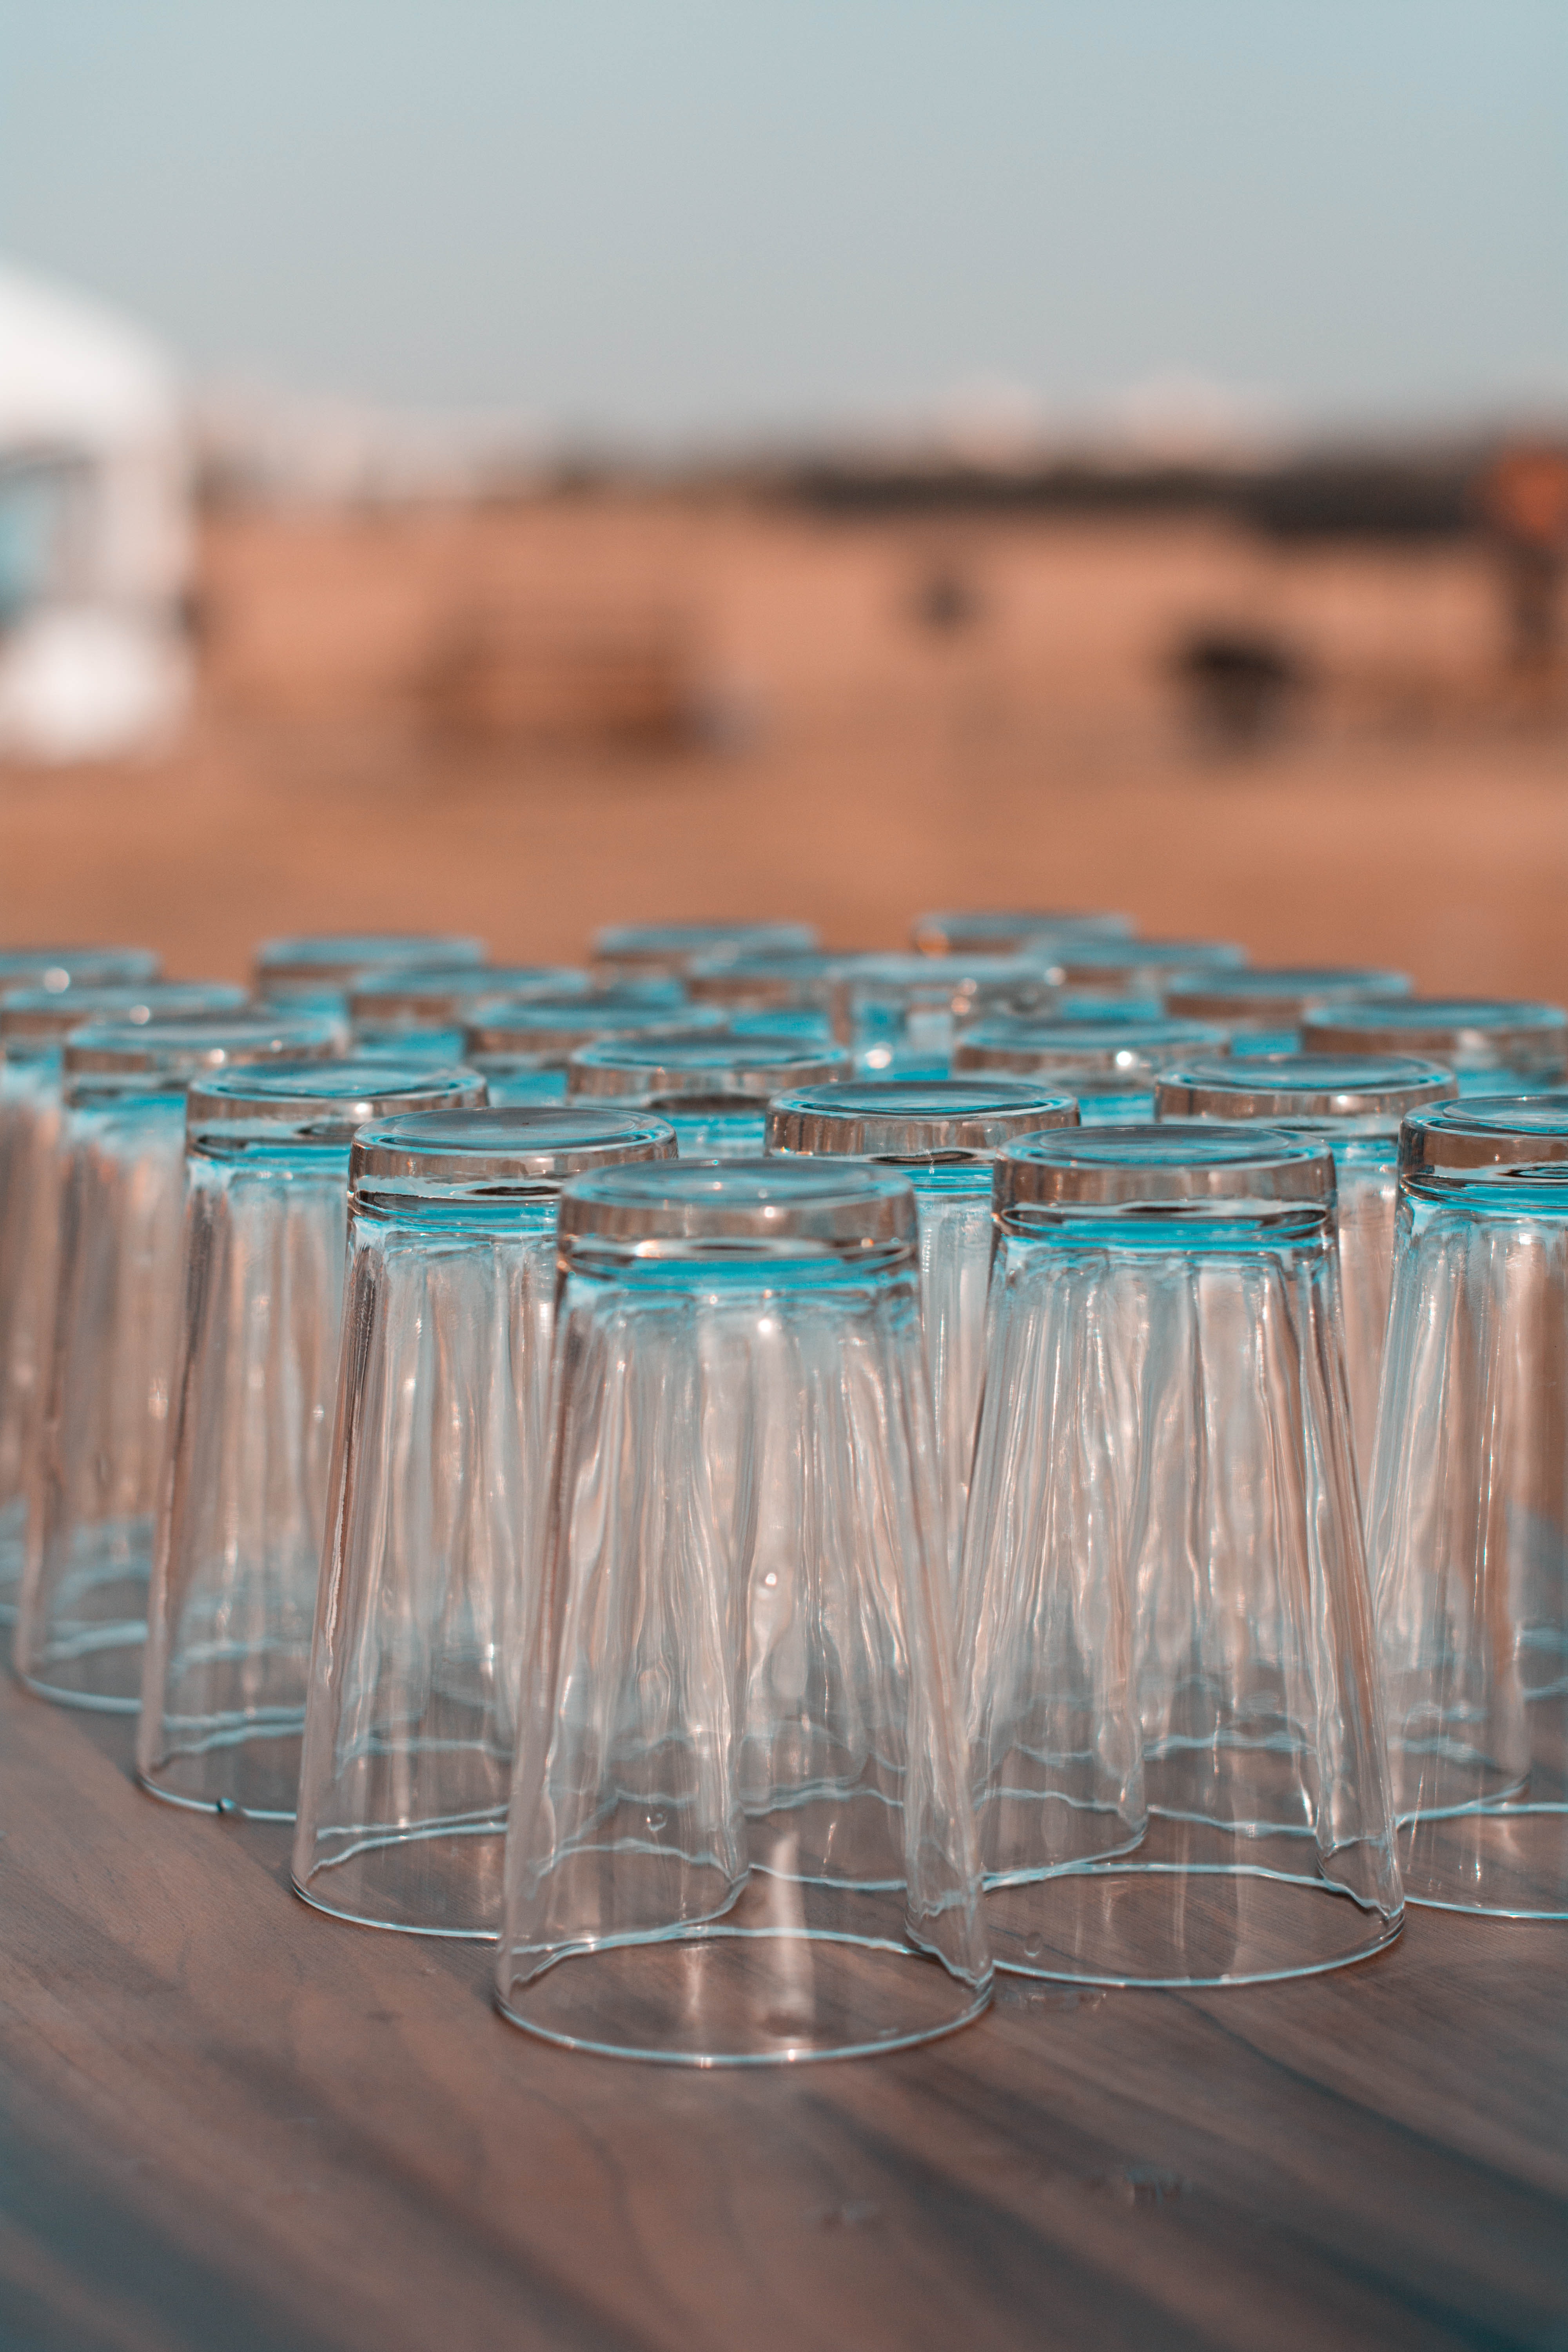
aqua, blue, turquoise, Transparent material, water, glass, table